Hungarian Civil War (1264–1265)

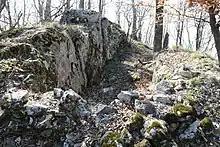
The ruins of Feketehalom (today Codlea, Romania), whose prolonged siege was the most important battlefield of the civil war

While a smaller detached army with Duchess Anna continued advancing eastward to seize and recover her formerly confiscated estates and forts in the Bereg region (including Baranka Castle), most of the army led by Henry Kőszegi began to besiege Stephen's castles in the eastern part of Upper Hungary. This resulted in quick victories for Kőszegi. In a charter from 1270, Stephen himself mentions that during this period "almost all our castles [...] were handed over by our traitors, who believed to be faithful [...] to our parents". For instance, Béla's troops occupied the castle of Ágasvár, a small fort in the mountain range of Mátra in Nógrád County, almost without resistance because of the "unbelief and unfaithful negligence" of Job Záh, the Bishop of Pécs, who surrendered. A charter of 1346 reveals that the castle of Pécs was also occupied under Bishop Job, probably by followers of Béla IV in a later phase of the war. This, however, is not closely related to military events. Job was captured and imprisoned. A certain Bács (Bach) – brother of "ispán" Tekesh – also handed over the castle of Szádvár in Torna County, preventing a protracted siege and opening the gates before Henry Kőszegi's advancing troops.